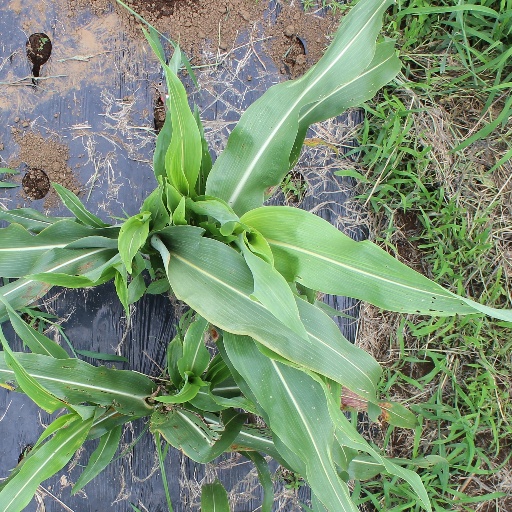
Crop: sorghum